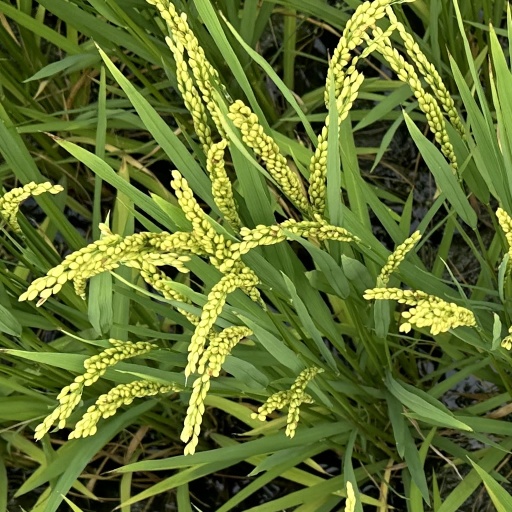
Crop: rice